Maupertus-sur-Mer

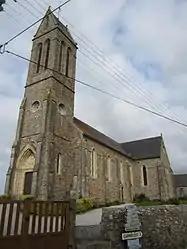
The church of Saint-Martin

Maupertus-sur-Mer (literally "Maupertus on Sea") is a commune in the Manche department in Normandy in north-western France.